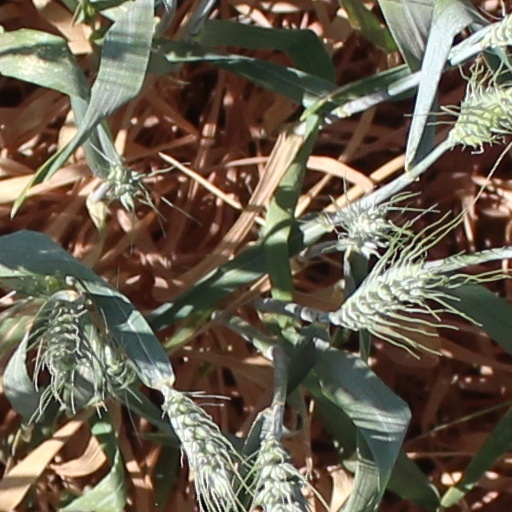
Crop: wheat